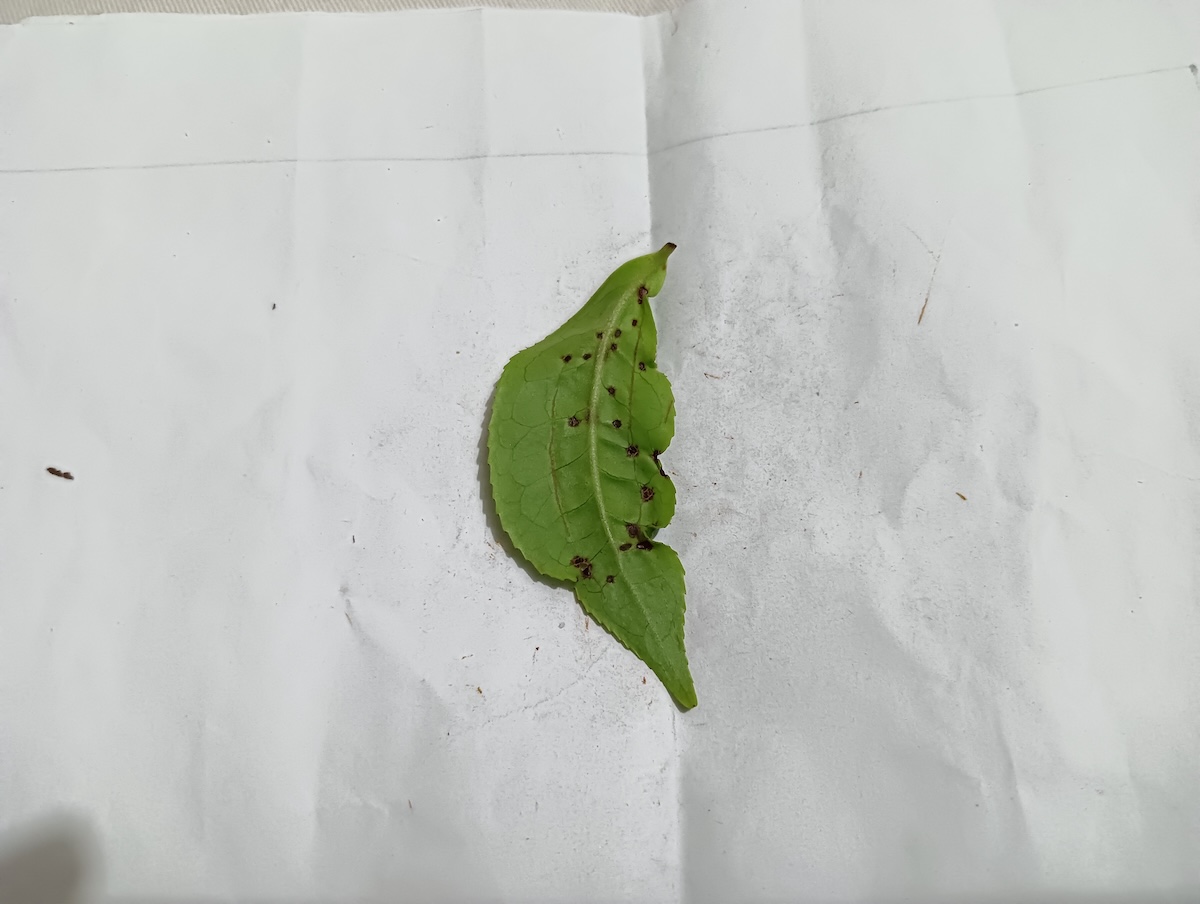
Label: Green mirid bug